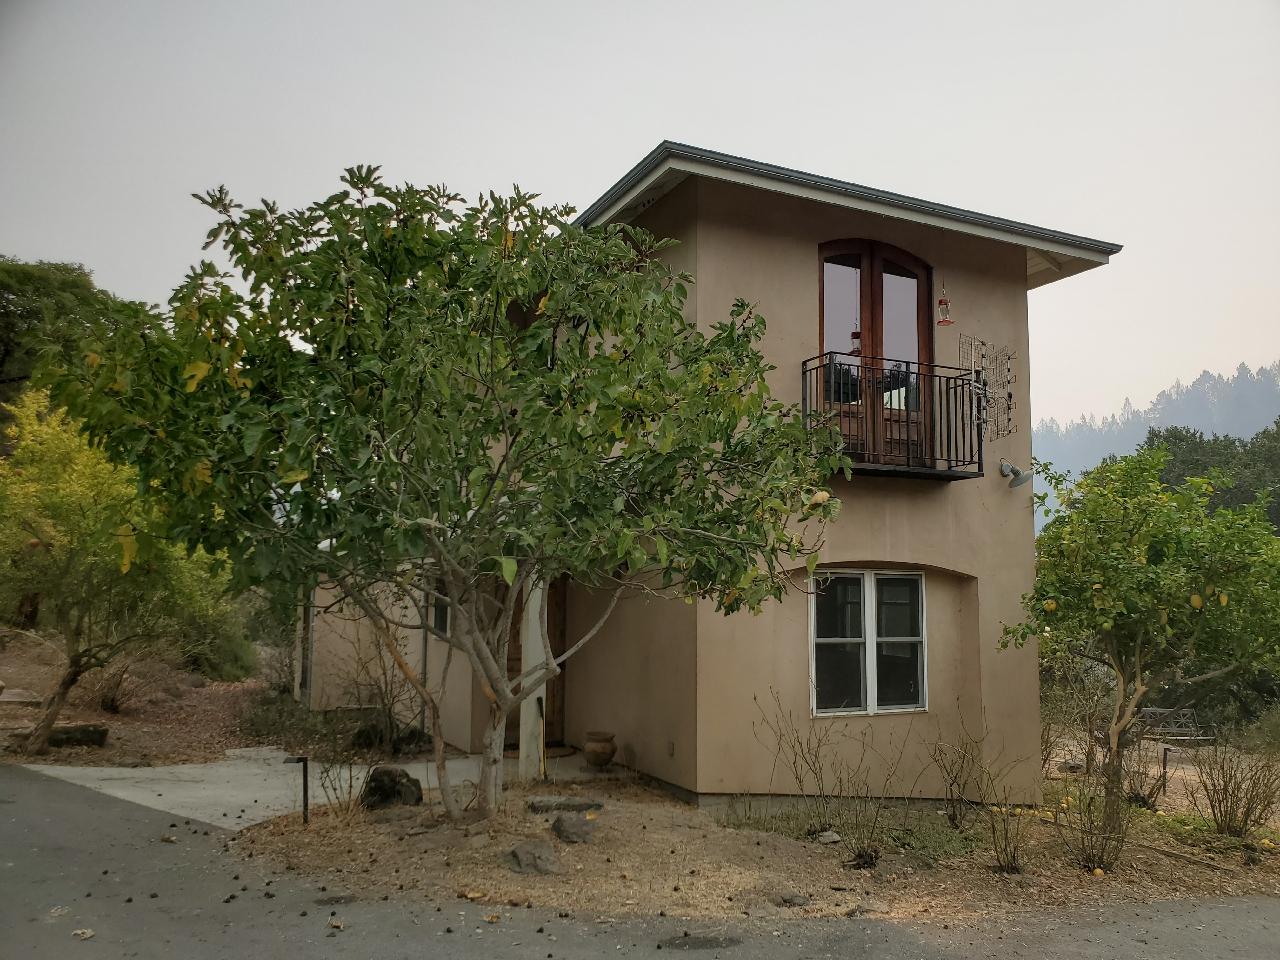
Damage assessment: no_damage